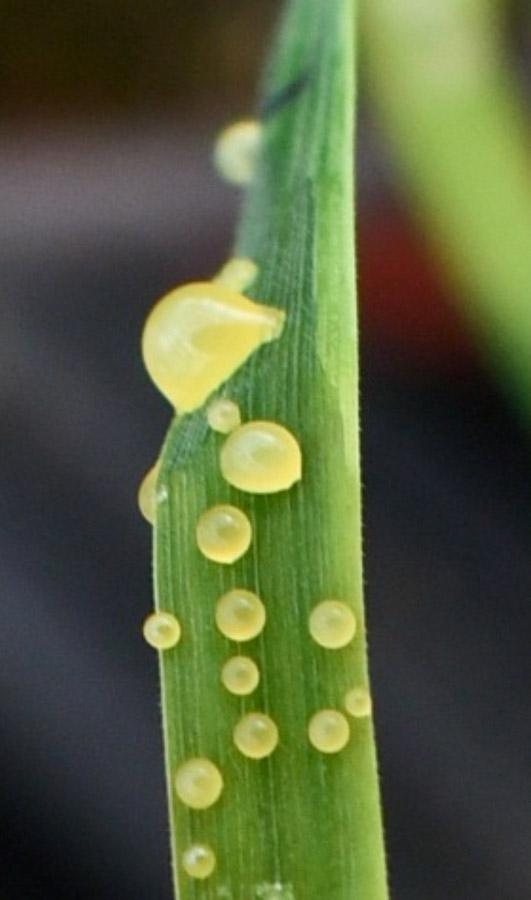
Plant: Wheat
Disease: wheat bacterial leaf streak (black chaff)